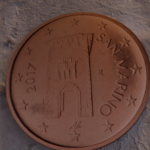
Coin value: 2cents
Country: sm
Edition: 2017